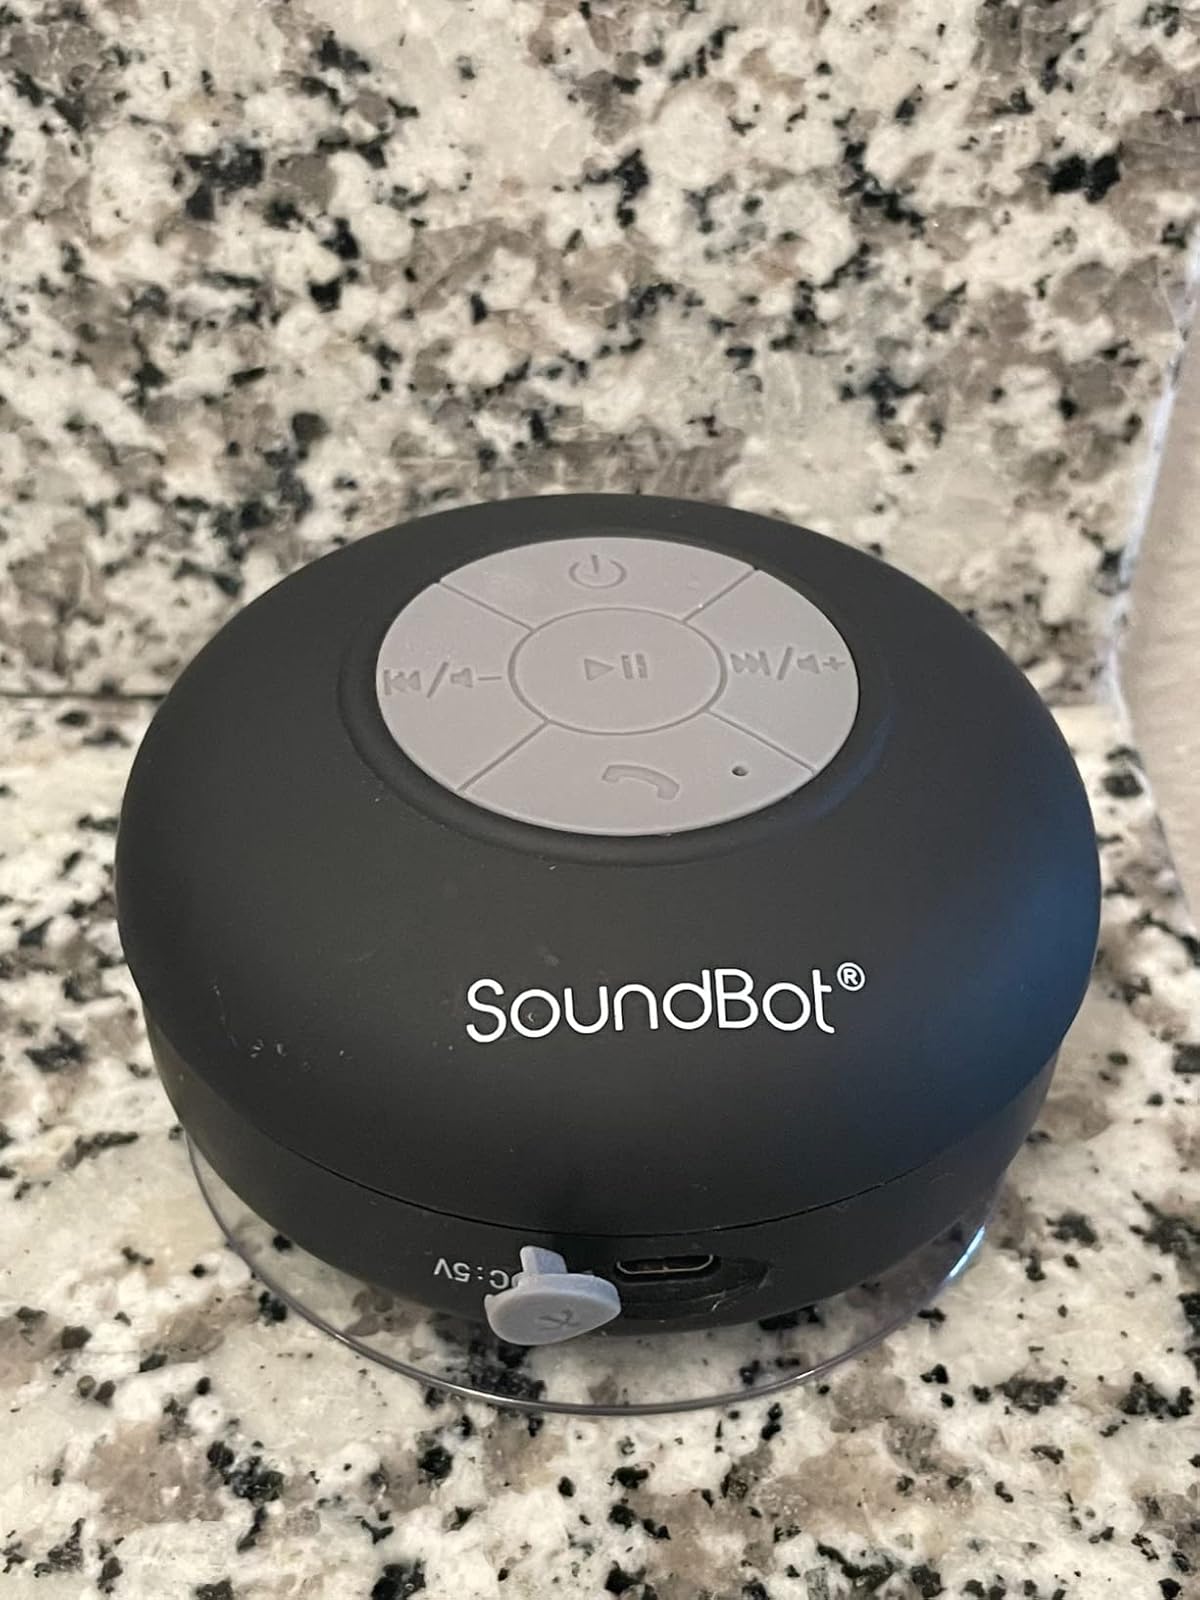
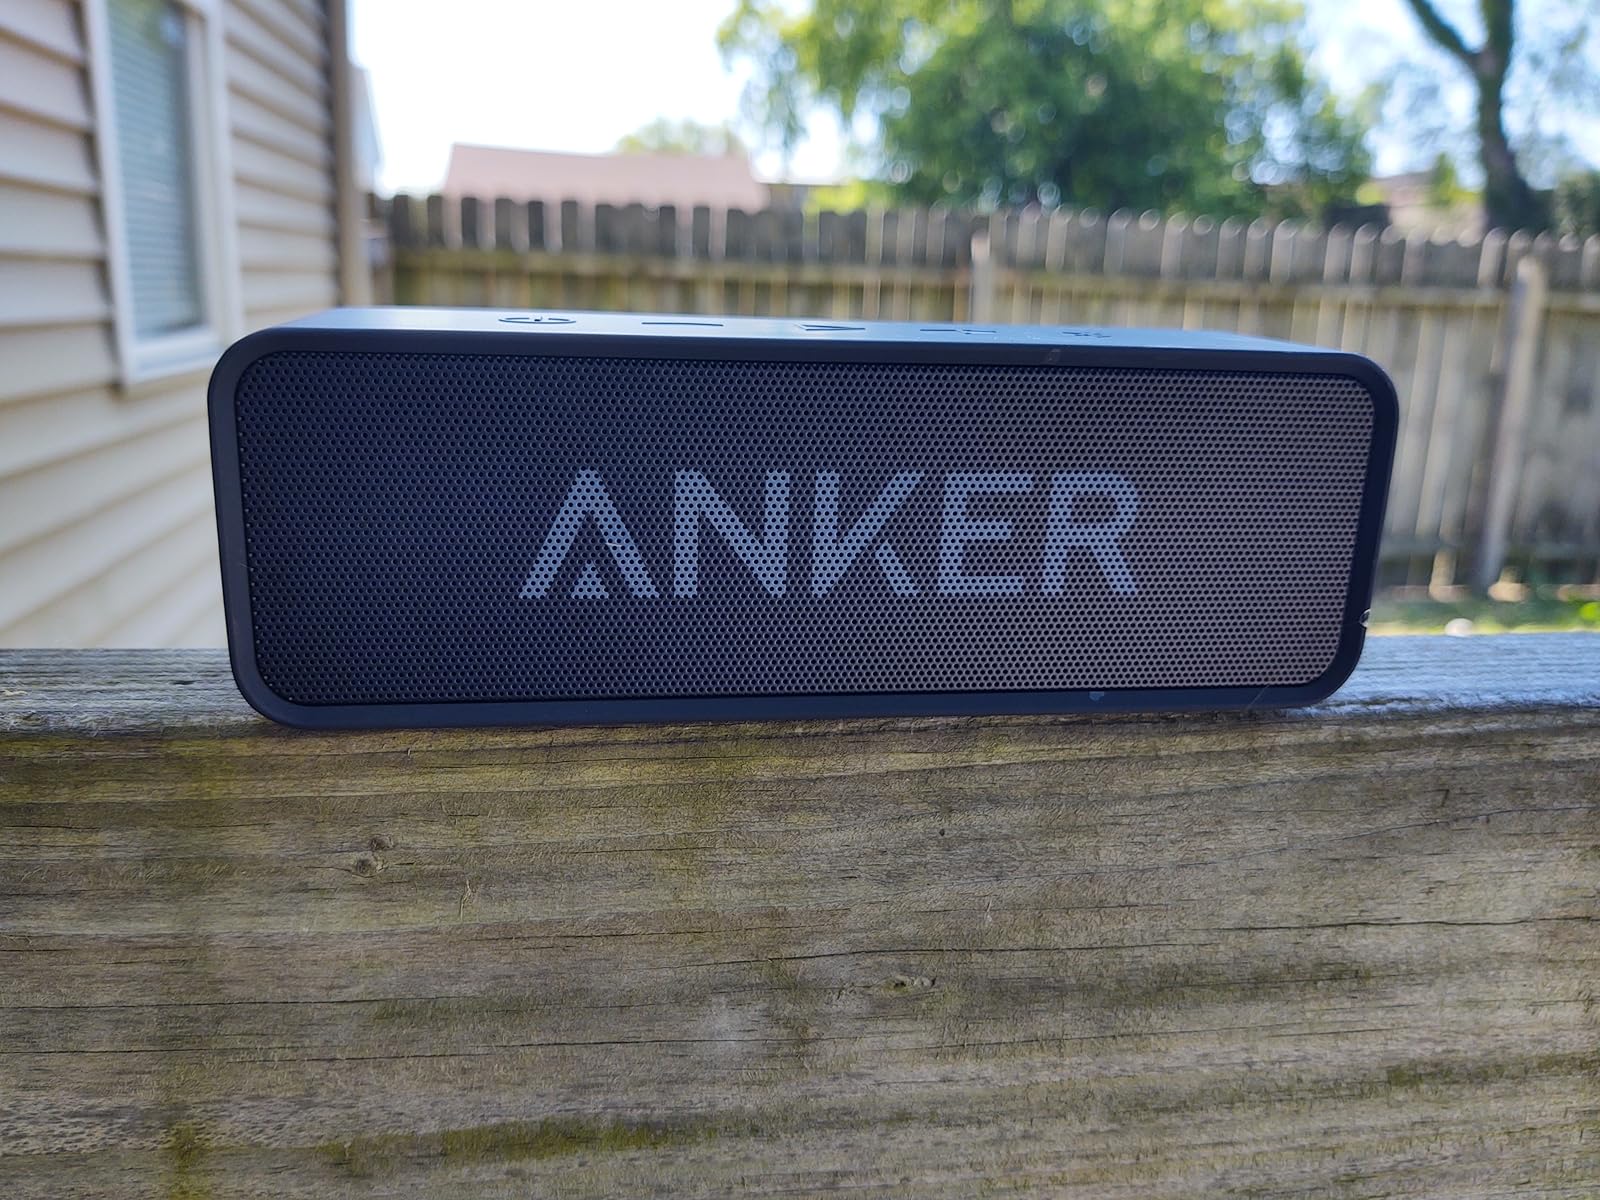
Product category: speaker
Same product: no